Central China Normal University

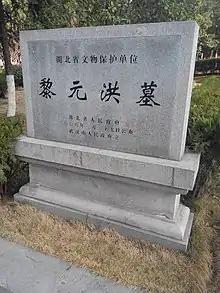
Tomb of Li Yuanhong

The predecessor of CCNU is the combination of Huachung University, Chunghua University and the Pedagogical College of Zhongyuan University, with Huachung University as the main part. Huachung University was the largest and most influential mission university in south central China and it developed from Boone College which was founded in 1903. In 1951 Huazhong University was created after the Pedagogical College of Zhongyuan University merged with Huachung University. Then it was reorganized into Huazhong Higher Normal College in 1952 and later renamed Central China Normal College in 1953. At this time a new campus was established east of Wuchang at Mount Zhutou, a location of over 700 graves and therefore a place thought to have a lot of Yin qi. The mountain was partially leveled off and renamed Mount Guizi after a plant that was widely planted on the mountain and is known for its Yang qi. In 1985 the university was formally named Central China Normal University. Deng Xiaoping, one of the founders of Zhongyuan University, inscribed the name of the university. In 1993 the President and General Secretary of the Chinese Communist Party, Jiang Zemin, wrote an inscription for the university "Developing normal education, improving the nation’s quality".